The Promised Land (1975 film)

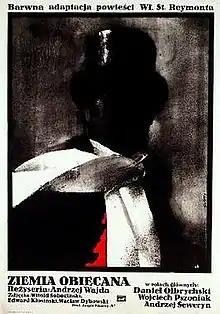
Polish promotional poster

The Promised Land is a 1975 Polish drama film directed by Andrzej Wajda, based on the novel of the same name by Władysław Reymont. Set in the industrial city of Łódź, "The Promised Land" tells the story of a Pole, a German, and a Jew struggling to build a factory in the raw world of 19th-century capitalism.